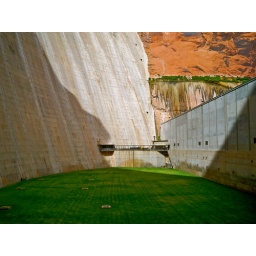
Courtyard at the base of Glen Canyon Dam, hydroelectric generators in building to the right.